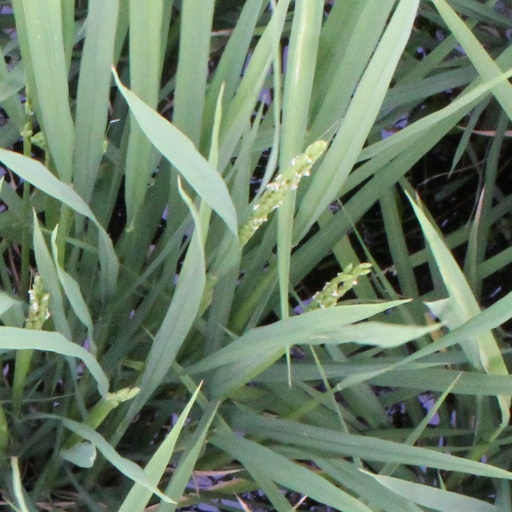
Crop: rice